Viili

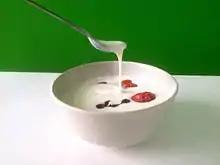
Finnish viili with strawberries and blueberries

Viili (Finnish) or Fil (Swedish) is a mesophilic fermented milk product found in the Nordic countries, particularly Finland and Sweden. Viili is similar to yoghurt or kefir, but when left unmixed, its texture is malleable, or "long". The metabolism of the bacteria used in the fermentation also gives viili a slightly different taste.